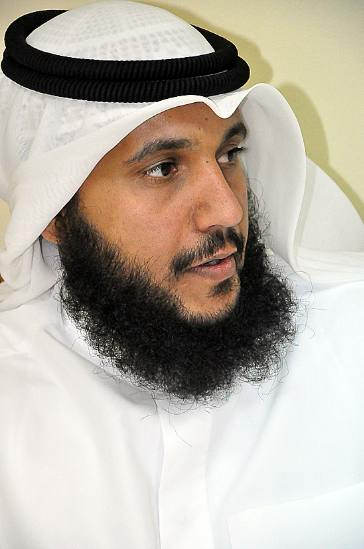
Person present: Yes